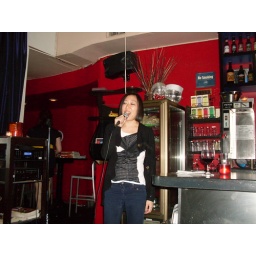
Young Jean sings of a house in New Orleans that was the ruin of many a poor boy